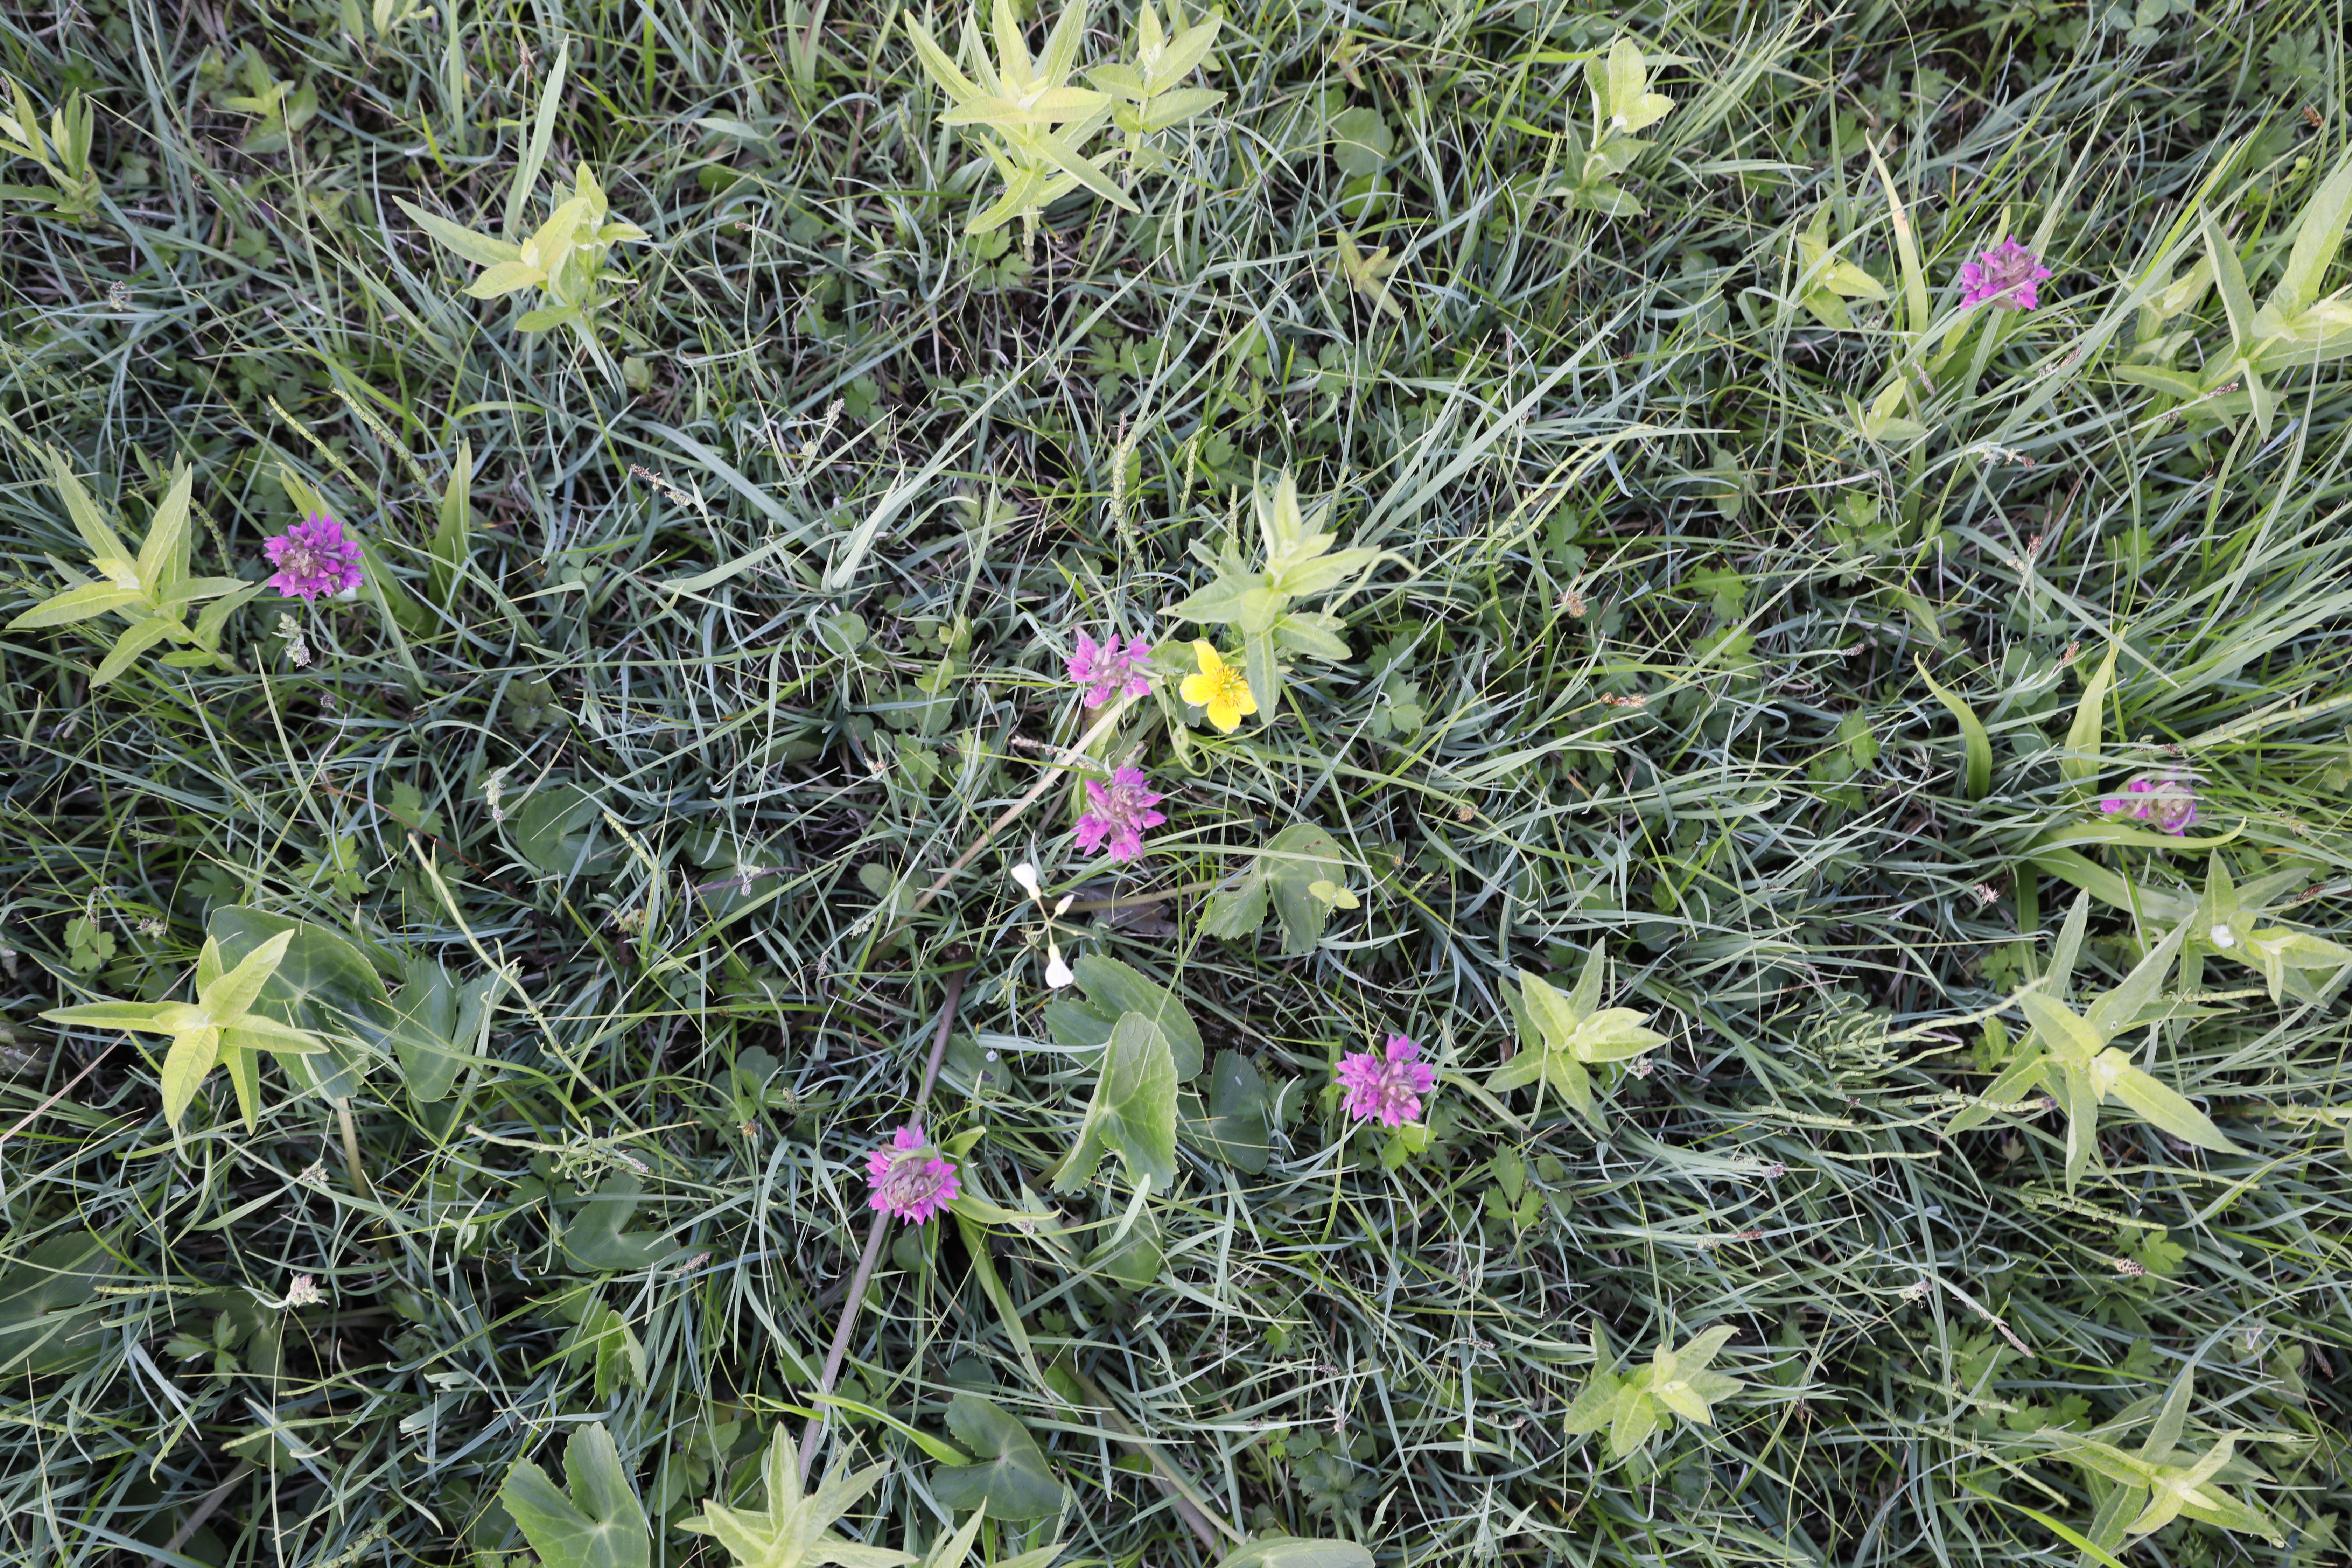
Plant species: Cardamine pratensis, Caltha palustris, Dactylorhiza praetermissa